Tom Fruin

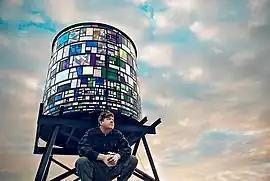
Tom Fruin and Watertower

Known for his large scale installations, Fruin most commonly uses steel and highly colored plexiglass to create monumental sculptures referencing local building structures. He describes his drive to make art that is publicly accessible, as well as sustainable by working with reclaimed materials and alternative energy. Fruin's largest installation to date, the Watertower series, is installed on multiple rooftops across New York City and around the country. Other large scale work has been exhibited in public plazas in Prague, Vienna, Copenhagen and throughout the United States.